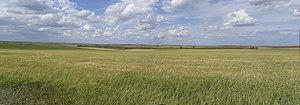
Ayllón est une commune de la province de Ségovie dans la communauté autonome de Castille-et-León en Espagne. Ayllón est membre de l'association Les Plus Beaux Villages d'Espagne.